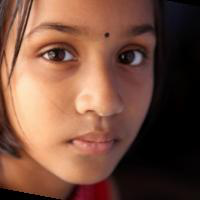
Age group: age 01-10